Didier Digard

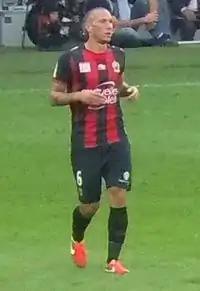
Digard playing for OGC Nice in a match against Valenciennes on 22 September 2013.

Digard joined French Ligue 1 club Nice on loan for six months on 8 January 2010, having been limited to 34 appearances for Middlesbrough due to a series of injuries. Upon joining the club, he said about the move: "I felt a real desire to get me to come from the coach, our discussions went very well. I'm the L1, I like watching a lot of matches on TV, I think Nice have a good team and that they deserve better than their current ranking. I know the style of this team and I think I can bring something more. I hope to pull them up by bringing the maximum of what I can do."